Captain Martin Walker

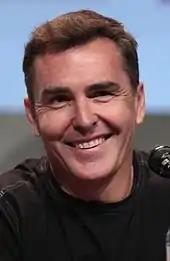
Nolan North at a fan convention.

Nolan North was chosen to voice Walker. To North, "a good story starts with a good script" and that he would only consider improvising or deviating from the script whenever he is convinced that the improvisation is objectively an improvement over the pre-determined material. For his performance, North mostly adhered to the script for "The Line" as he found it to be consistently well written with an engaging story. However, North was unaware that he was directed to make a "déjà vu" reference when he was asked by Williams to re-record the lines for the helicopter sequence. North is personally acquainted with career military people and noted in interviews that the role is not an unusual one for him. In the beginning, he was given a description of Walker's backstory, which included details explaining who he is, where he comes from and where he grew up. To North, "The Line" possesses a hidden depth that is uncommon within the shooter game genre. For example, Walker's backstory humanizes him as he is essentially a man in a uniform, who would have otherwise led a typical civilian life if he is not serving in the military like many real-life military servicemen.